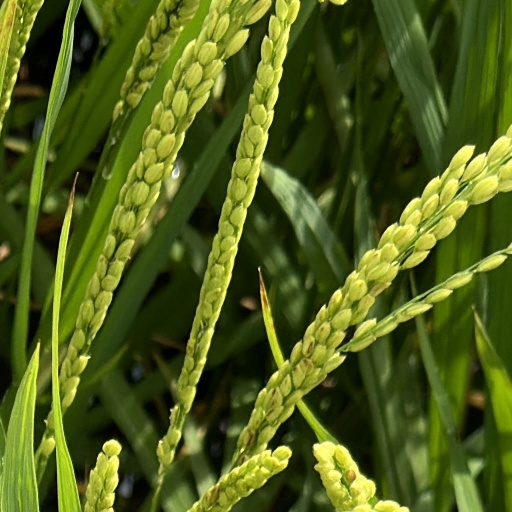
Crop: rice